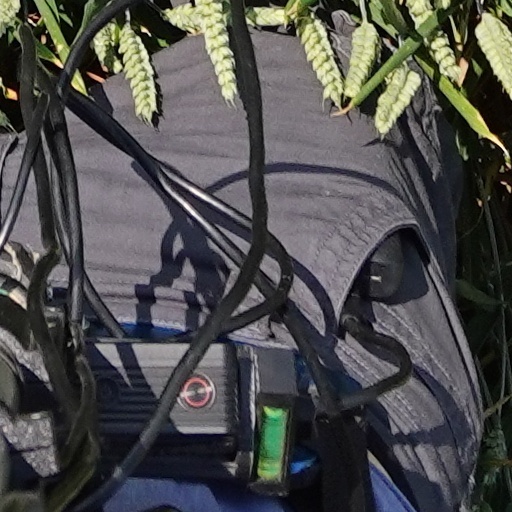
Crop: wheat